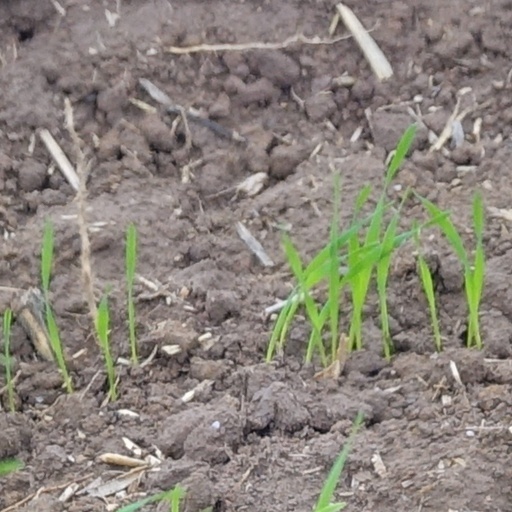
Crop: wheat